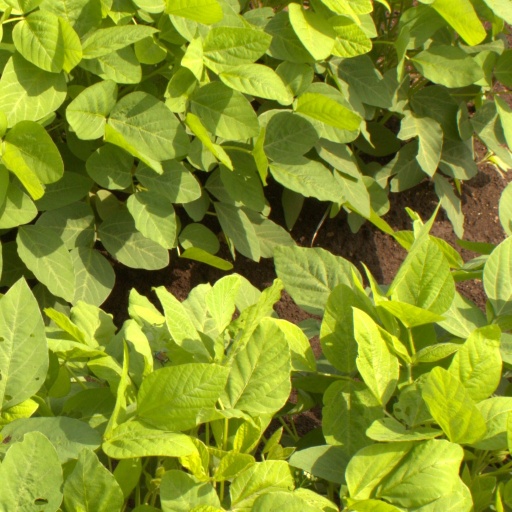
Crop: soybean